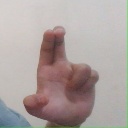
अक्षर: आ